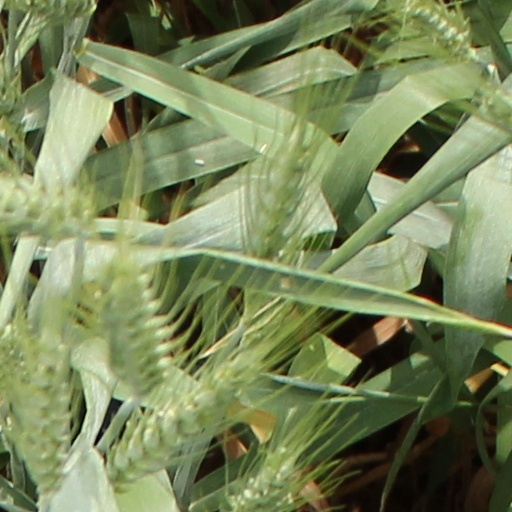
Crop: wheat